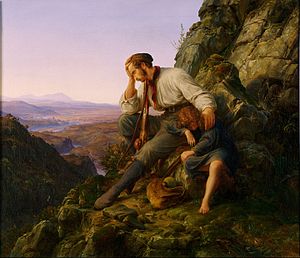
Storge
Karl Friedrich Lessings Røver og hans Barn (1832)
Storge er en betegnelse for en naturlig eller instinktiv kærlighed, som eksempelvis kærligheden mellem forældre og deres børn og vice versa. Kærligheden opstår mellem familiemedlemmer som man er tæt knyttet til.